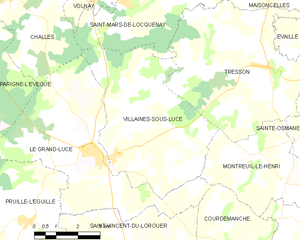
Carte des communes françaises